Ngiao rebellion

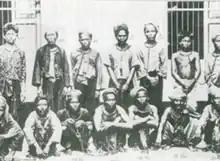
Captured Shan (Ngiao) rebels

The Ngiao rebellion, also called the Phrae City Rebellion and the 1902 Shan rebellion, was an uprising of Tai Yai (Shan, historically known in Thai as "Ngiao") people against Siamese rule, in what is now Phrae province in northern Thailand between 25 July and 14 August in 1902. It arose as resistance to centralizing reforms initiated by King Chulalongkorn, particularly the levying of taxes and the adoption of the Monthon Thesaphiban provincial administration system, as well as the partitioning of territory with the British, which forced the Shan to adopt either British or Siamese nationality.